LMS Coronation Class

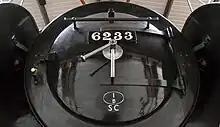
The LMS's code for a locomotive's shed was displayed on an oval plate on the smokebox door. The code "1B", above, relates to Camden shed.

Initially all the locomotives were allocated to Camden shed in London (LMS designation 1B). By 1939 there were nineteen officially stationed there. This came to an abrupt end when war was declared in September of that year, as the Government had decreed that in such an event all Britain's largest locomotives would be mothballed for the duration. Consequently, seven of the class were immediately dispatched to either Holyhead or to Rugby (via Manchester Longsight). Within weeks the stupidity of this policy was realised and the locomotives were returned to service.